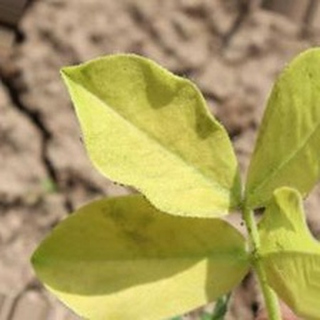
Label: groundnut_nutrition_deficiency